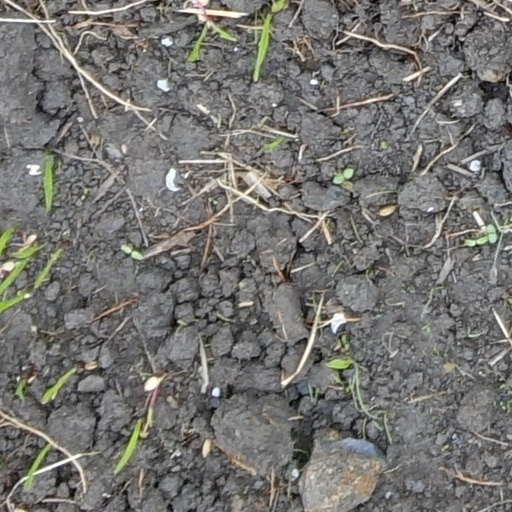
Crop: wheat